Niijima Yae

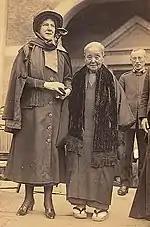
Niijima Yae (right) in her later years with Evangeline Booth, General of the Salvation Army (left), circa November 1929

After the First Sino-Japanese War, Yaeko worked as an instructor in nursing schools. When the Russo-Japanese War broke out in 1904, she joined the army again and served as a volunteer nurse at Imperial Japanese Army hospital in Osaka for two months. For this service she received her second Order of the Precious Crown. She was further awarded a silver cup at the inauguration of the Shōwa Emperor in 1928 for her overall commitment to the country.